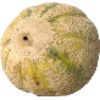
Label: cantaloupe